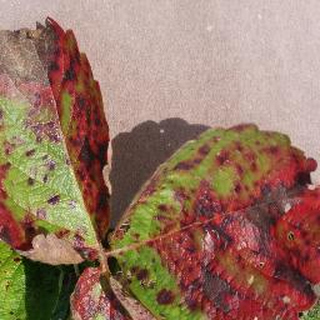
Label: strawberry_leaf_scorch